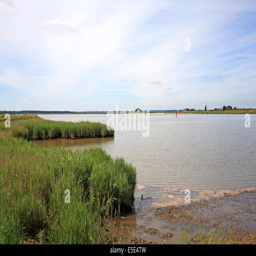
a view of the fringes looking towards a city